Peg wooden doll

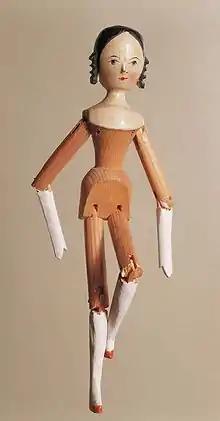
Peg wooden doll from Val Gardena, 1850

Peg wooden dolls, also known as Dutch dolls, are a type of wooden doll from South Tyrol, Italy. They originated as simple lathe-turned dolls from the Val Gardena in the Alps. The name Pennywoods is also used for dolls of this type, in particular those made in the United States. These dolls were sold undressed. Children would then make their clothing from scraps of fabric.